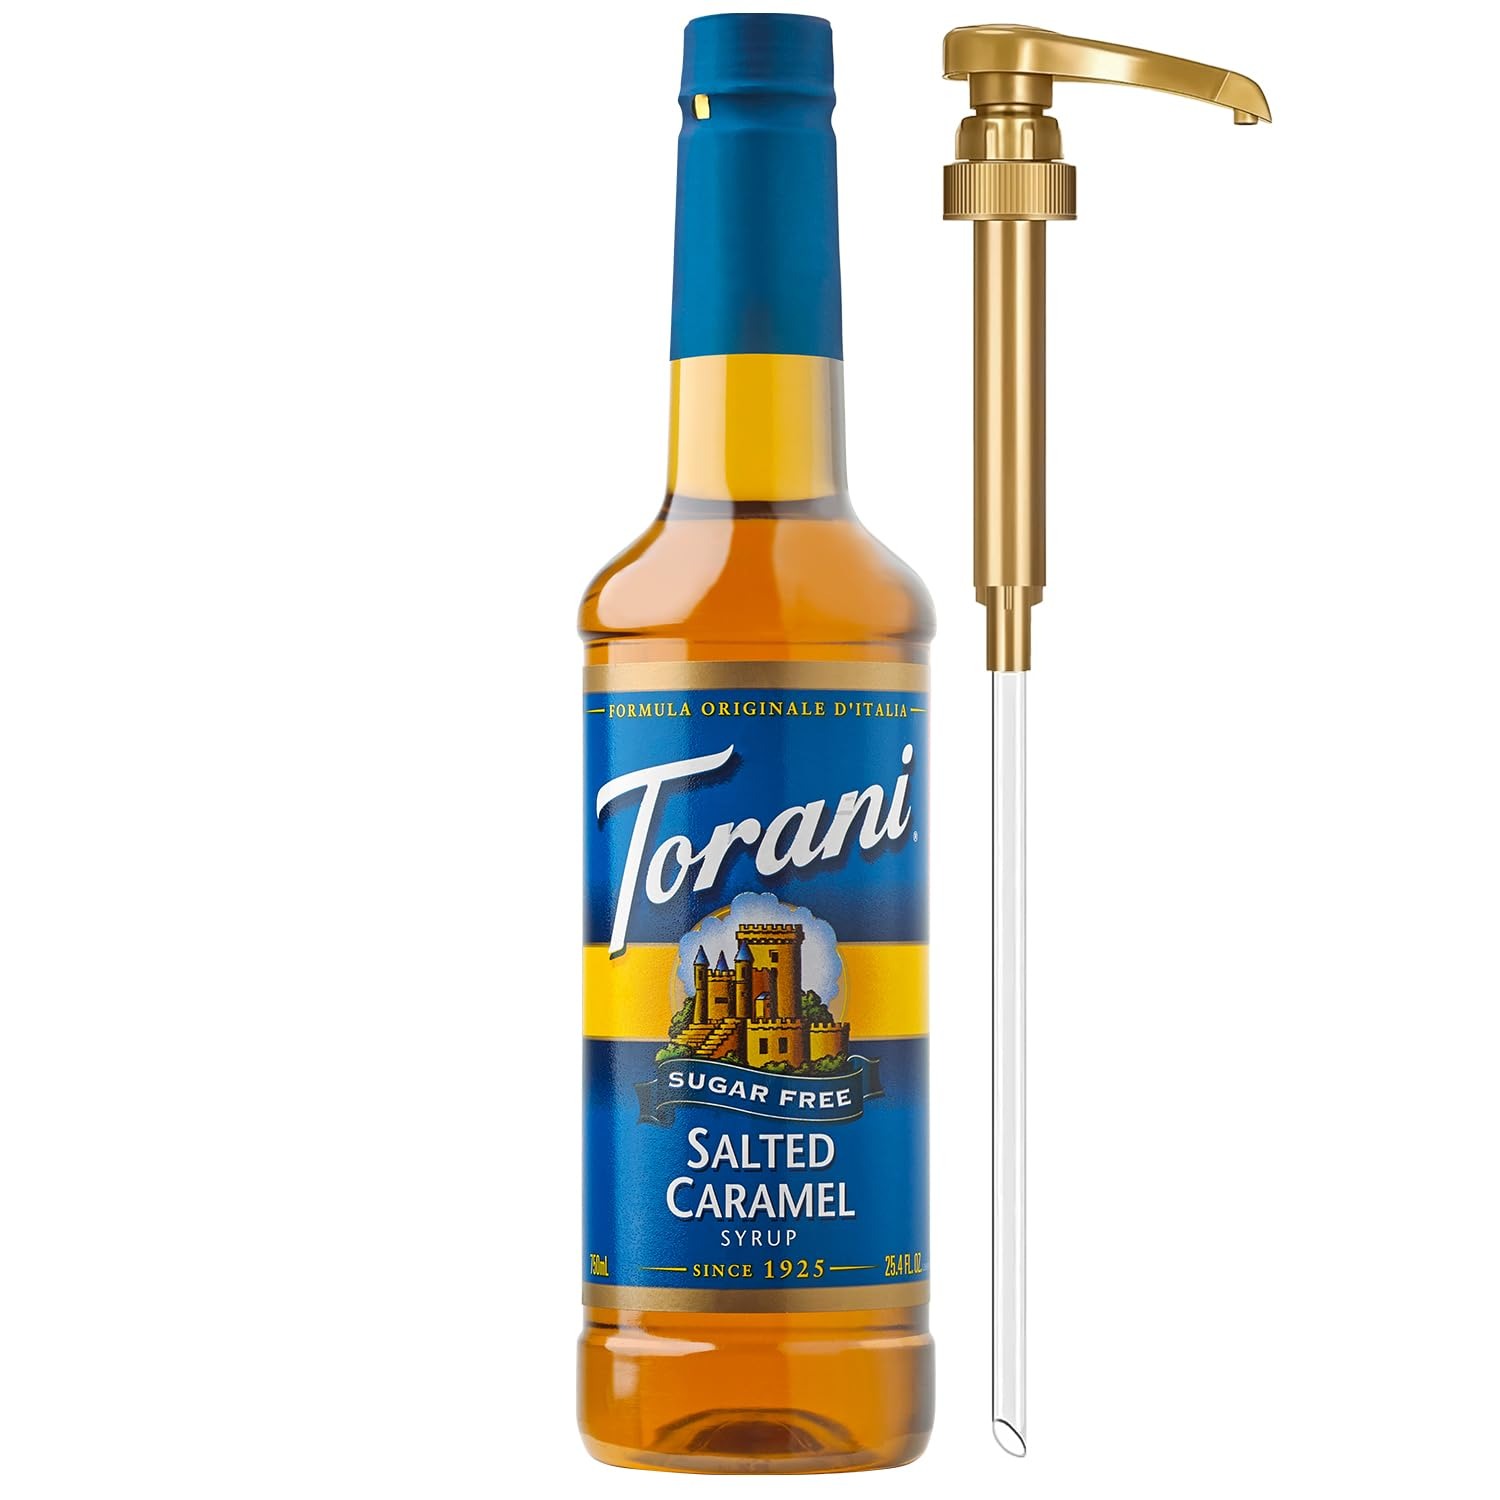
Item Name: Torani Sugar Free Coffee Syrup, Salted Caramel Flavored Syrup for Drinks, Zero Calorie, Pump Included, 25.4 Fl Oz
Bullet Point 1: SUGAR FREE SALTED CARAMEL SYRUP: Enjoy the warmth of sweet and buttery salted caramel in your coffeehouse drinks without adding calories or carbs.
Bullet Point 2: VERSATILE TORANI SYRUPS: Add a tantalizing flavor twist to your lattes, cold brews, and other café creations with a delicious sugar free Torani Syrup.
Bullet Point 3: KETO, DIABETIC FRIENDLY: With zero sugar and low carbs, a Torani sugar free coffee syrup is the perfect choice for anyone managing their sugar intake.
Bullet Point 4: CONVENIENT & MESS-FREE: The large 750 ml Torani Sugar Free Salted Caramel Syrup bottle, made of BPA-free plastic, comes with a pump, ensuring mess-free sweetening.
Bullet Point 5: FLAVOR FOR ALL, OPPORTUNITY FOR ALL: Whether crafting beverages at home or in a café, Torani is your partner in creating delicious moments and opening doors to creativity for everyone.
Product Description: Transform your next iced latte – or any coffeehouse creation – into a refreshing, guilt-free treat with Torani Sugar Free Salted Caramel Syrup. Ideal for diabetics and anyone pursuing a healthier lifestyle, this coffee syrup offers delicious flavoring for your favorite drinks without the added sugar.Torani drink syrups liven up an iced latte, add pizzazz to a soda, or put more oomph in iced tea. There’s no wrong way to go about it. We have flavors for every moment, so you can flavor your way, no matter where life takes you.Each bottle also promises our dedication to help all the people, partners, and communities we touch thrive. We believe that everything starts with people and that businesses can, and should, create more opportunities for people.
Value: 25.4
Unit: Fl Oz

Price: 19.99